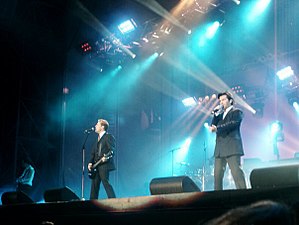
Modern Talking
Modern Talking under deres afskedskoncert i 2003.
Modern Talking var en tysk dance-pop duo bestående af Thomas Anders og Dieter Bohlen. Gruppen var aktiv fra 1984 til 1987 og igen i perioden 1998-2003. Med over 120 millioner solgte musikalbums er Modern Talking den bedste sælgende kunstner fra Tyskland nogensinde.